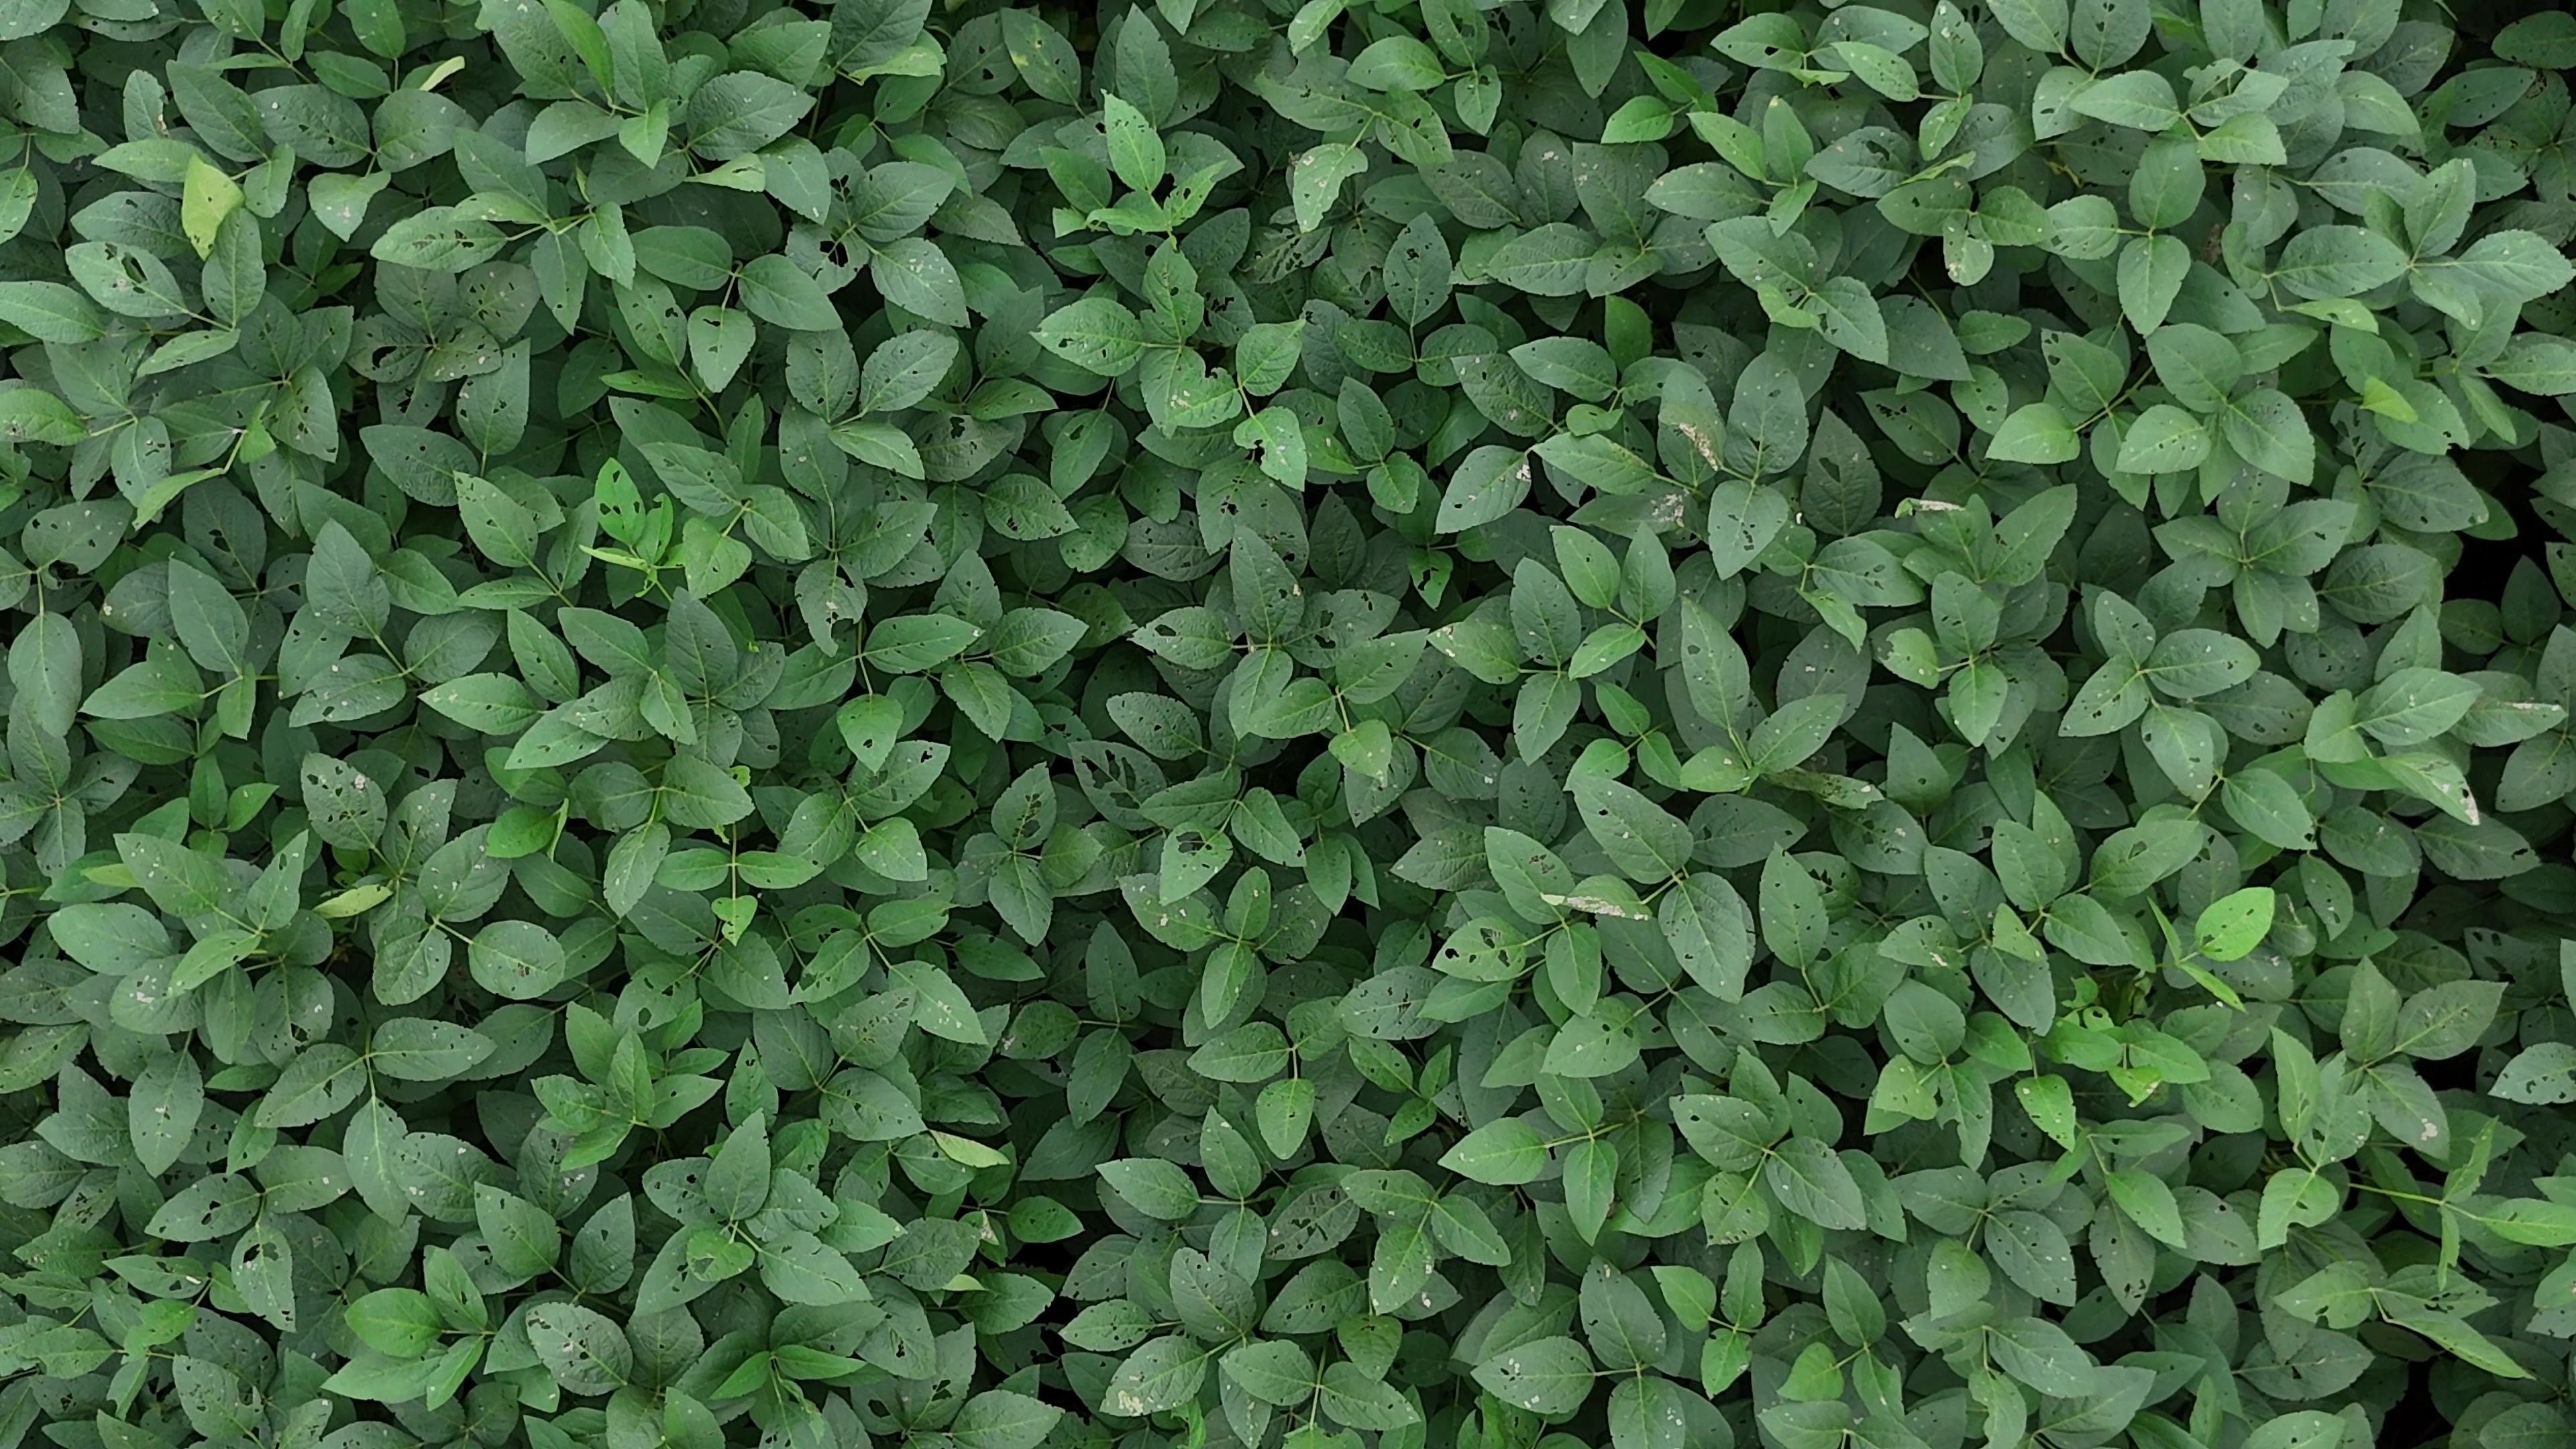
Label: Semilooper_Pest